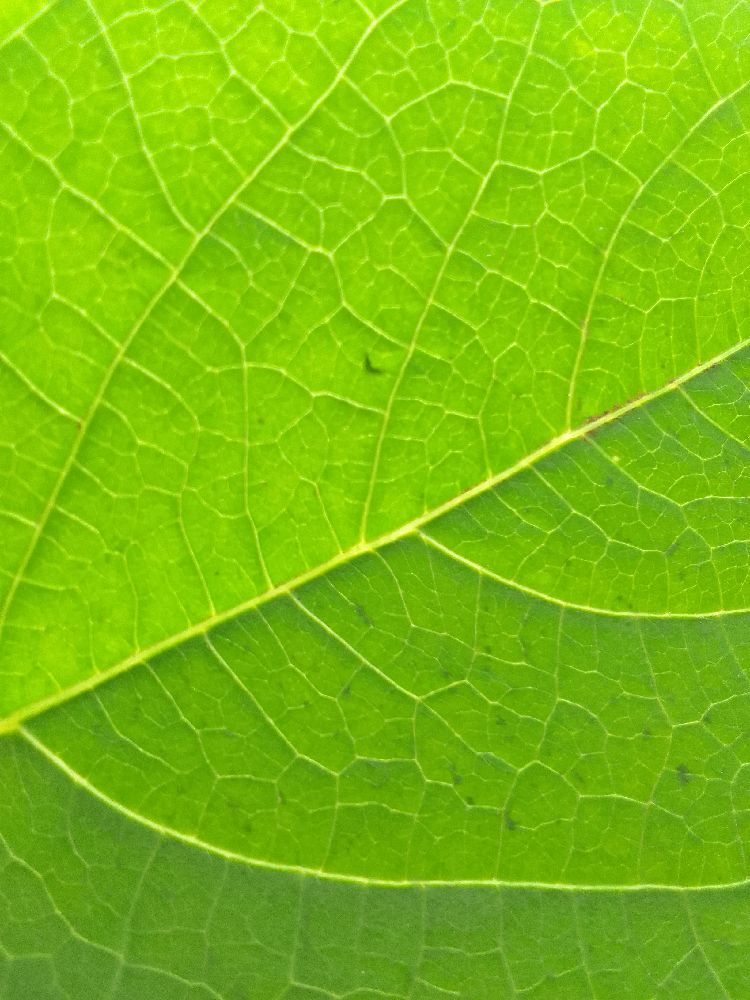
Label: healthy